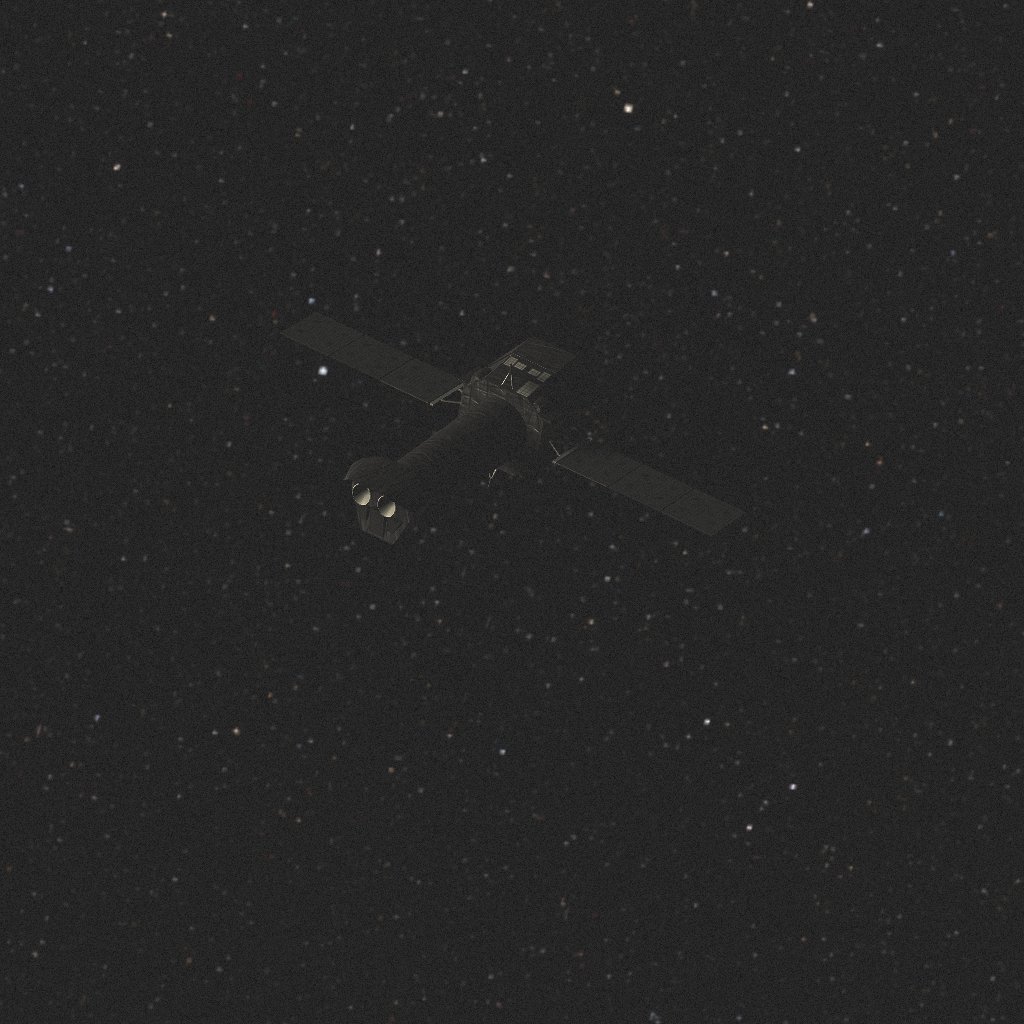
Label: xmm_newton